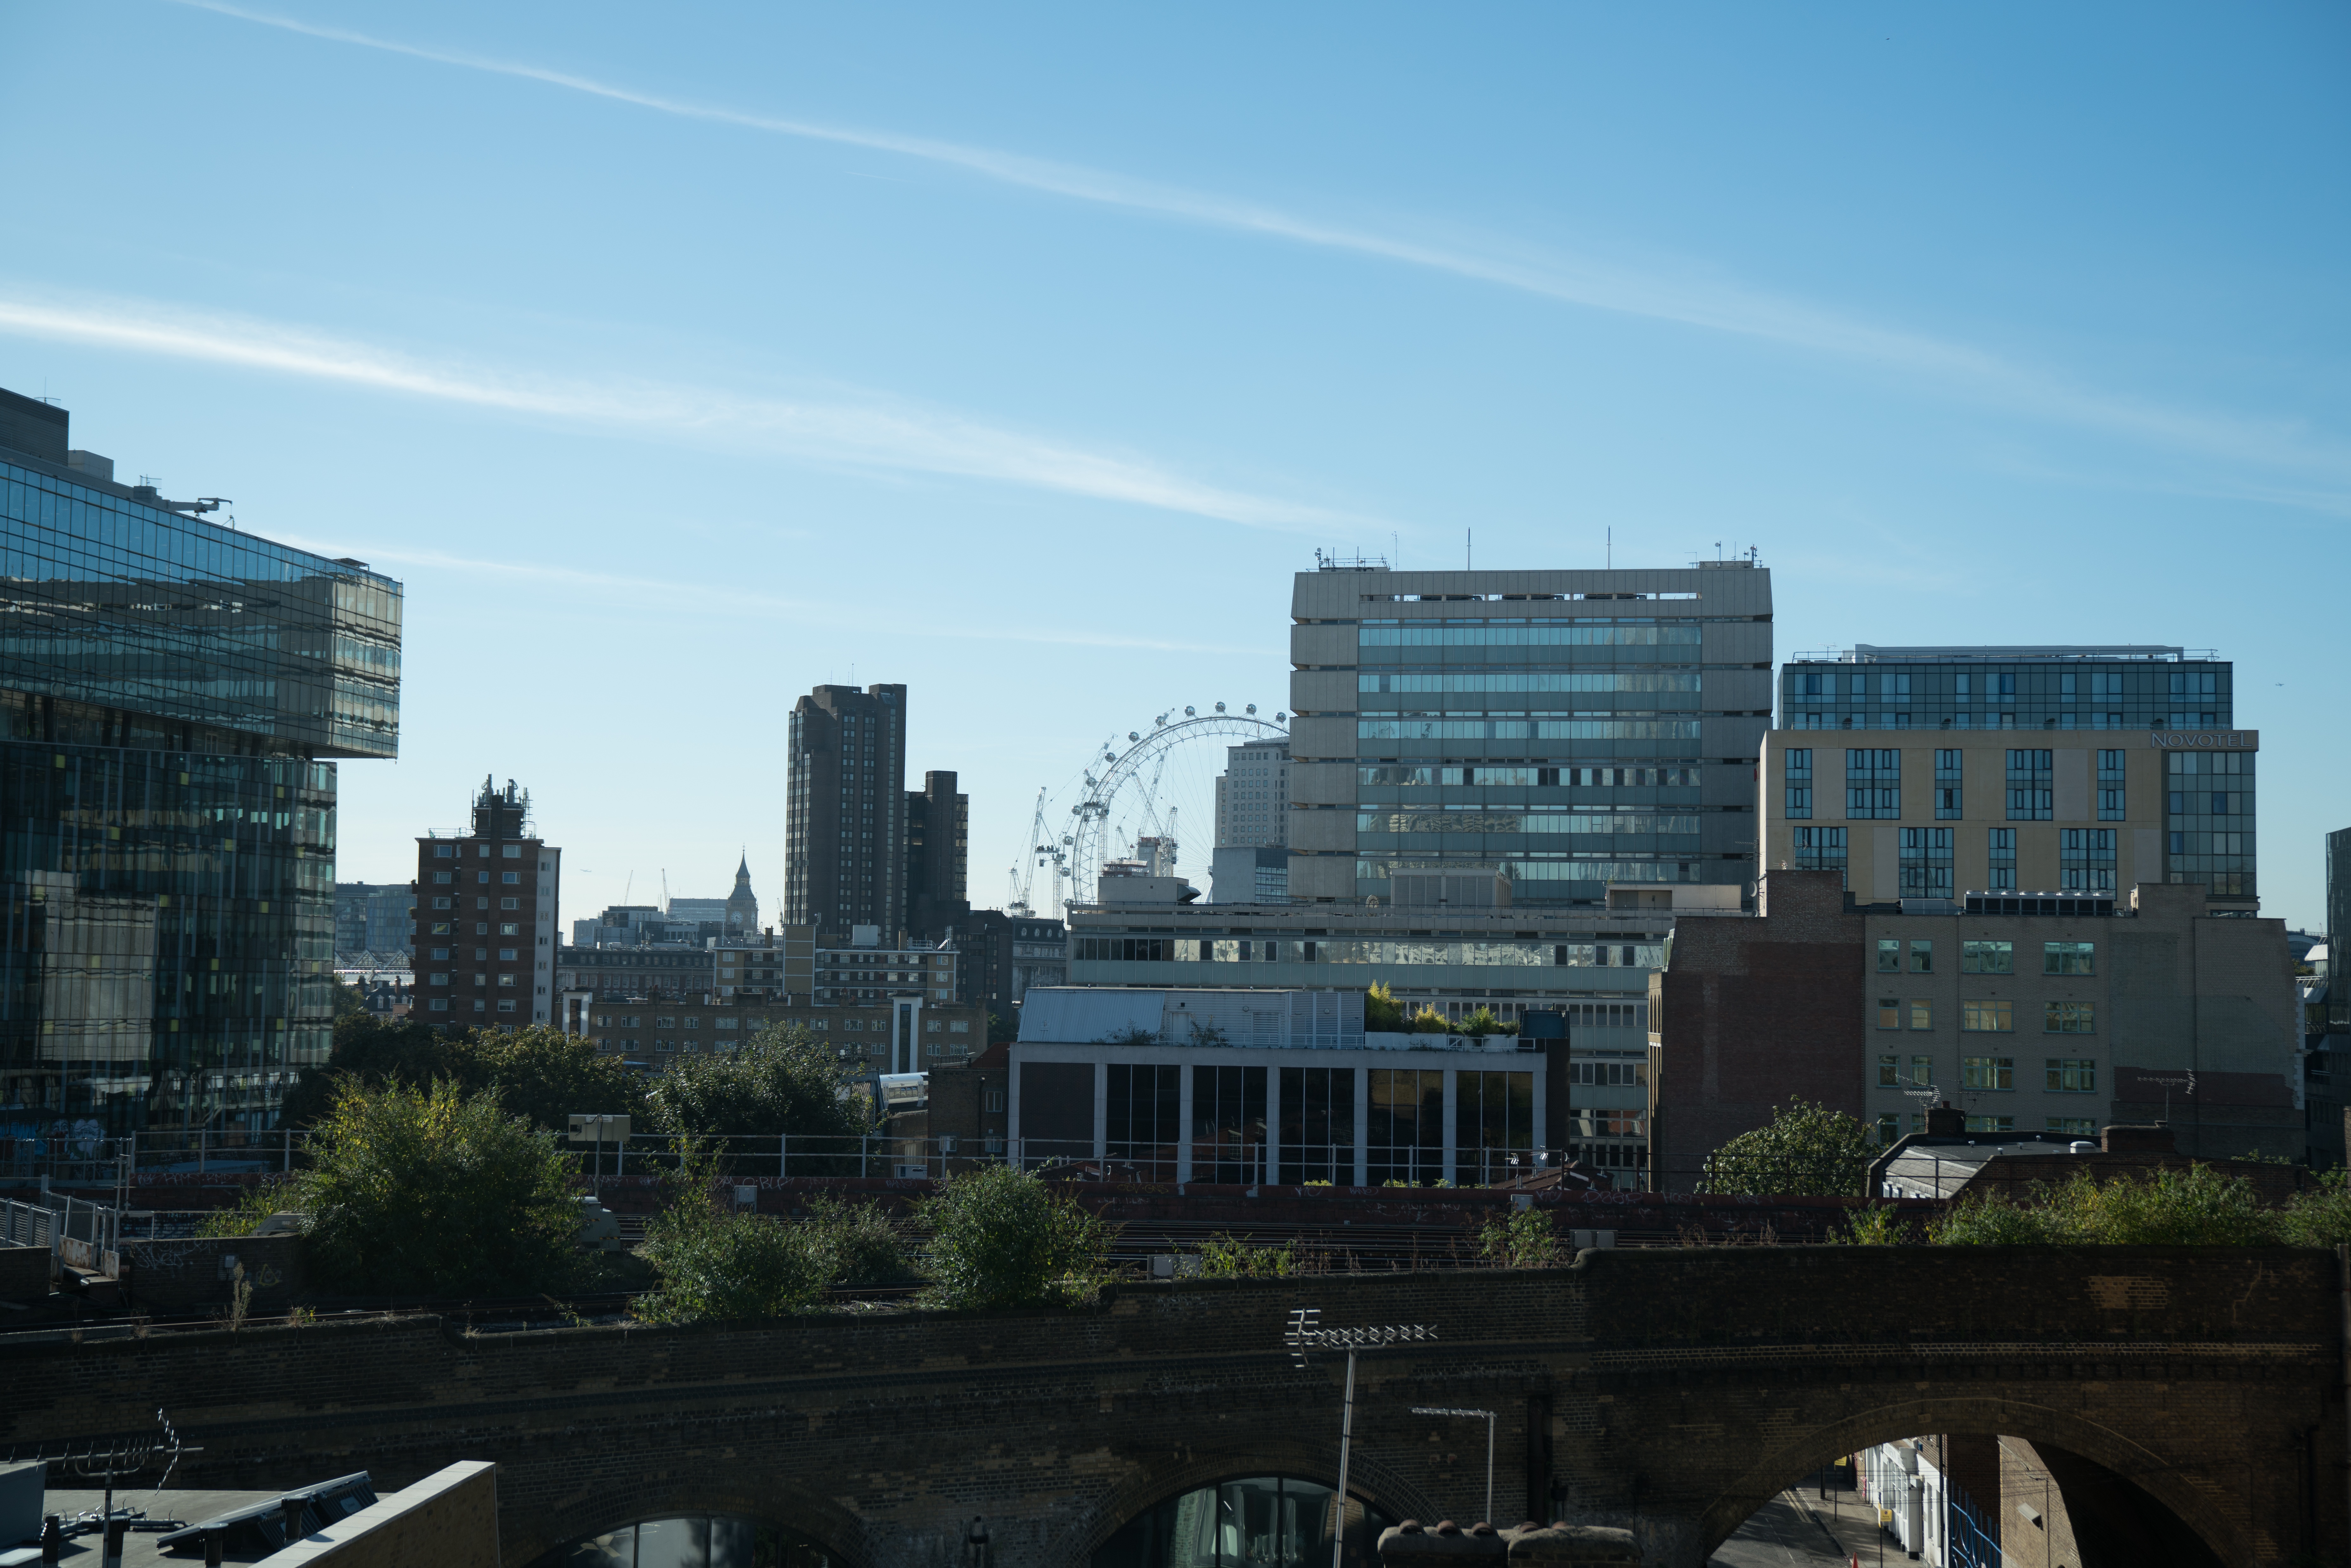
architecture, skyline, city, skyscraper, cityscape, downtown, landmark, tower block, metropolis, urban area, residential area, human settlement, metropolitan area